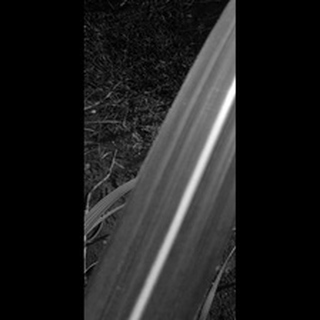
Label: healthy_sugarcane